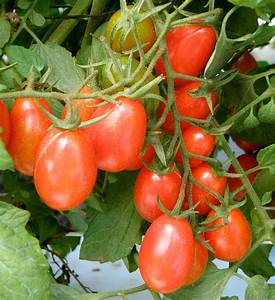
Label: tomato